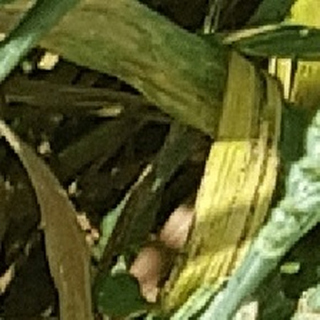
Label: wheat_yellow_rust